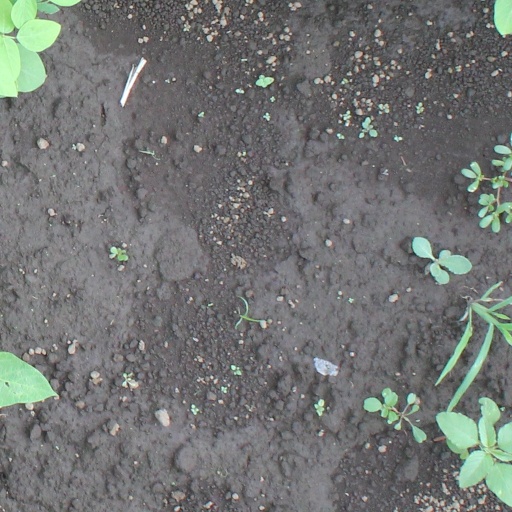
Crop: soybean